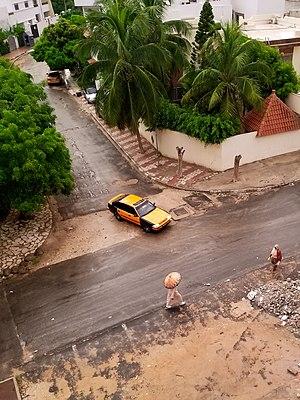
Mermoz-Sacré-Cœur est l'une des 19 communes d'arrondissement de Dakar. Située au centre-ouest de la capitale, en bordure de l'Océan Atlantique, elle fait partie de l'arrondissement des Almadies.